Breadon Field

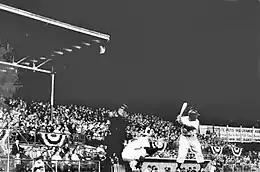
Allentown Red Sox' Opening Day at Breadon Field, 1960

In 1954, the club resumed operations in Allentown as part of the Eastern League under new Cardinals ownership. However, declining attendance led the sale of club and facilities in August 1957 to some local Allentown investors that included Lehigh County District attorney Paul A. McGinley and Brass Rail Restaurant owner Philip Sorrentino, for $180,000. MgGinley and Sorrentino brought a new club to Allentown, the "Class A" farm team of the Boston Red Sox, which became the Allentown Red Sox (A-Sox). Everything appeared to be going well until 1958 when stunned baseball fans learned that the club and Breadon Field had been purchased for $300,000 by Max Hess, Jr, owner of the Allentown Hess Brothers department store. Hess had no real interest in baseball, and to this day it is unclear why he bought the team. Hess renamed the stadium after himself (Max Hess Stadium). The club suffered both a dismal season on the field and also a lack of attendance in 1960. After the season ended, the Red Sox announced that the club would be moved to Johnstown, Pennsylvania for the 1961 season.